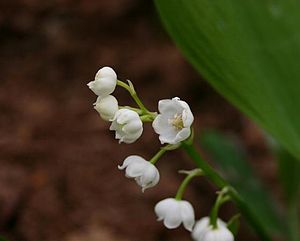
Liljekonval
Liljekonval er en 15-25 cm høj urt, der vokser i skove og krat. Planten er meget giftig i alle dele, men de vellugtende blomster gør den alligevel værd at dyrke.